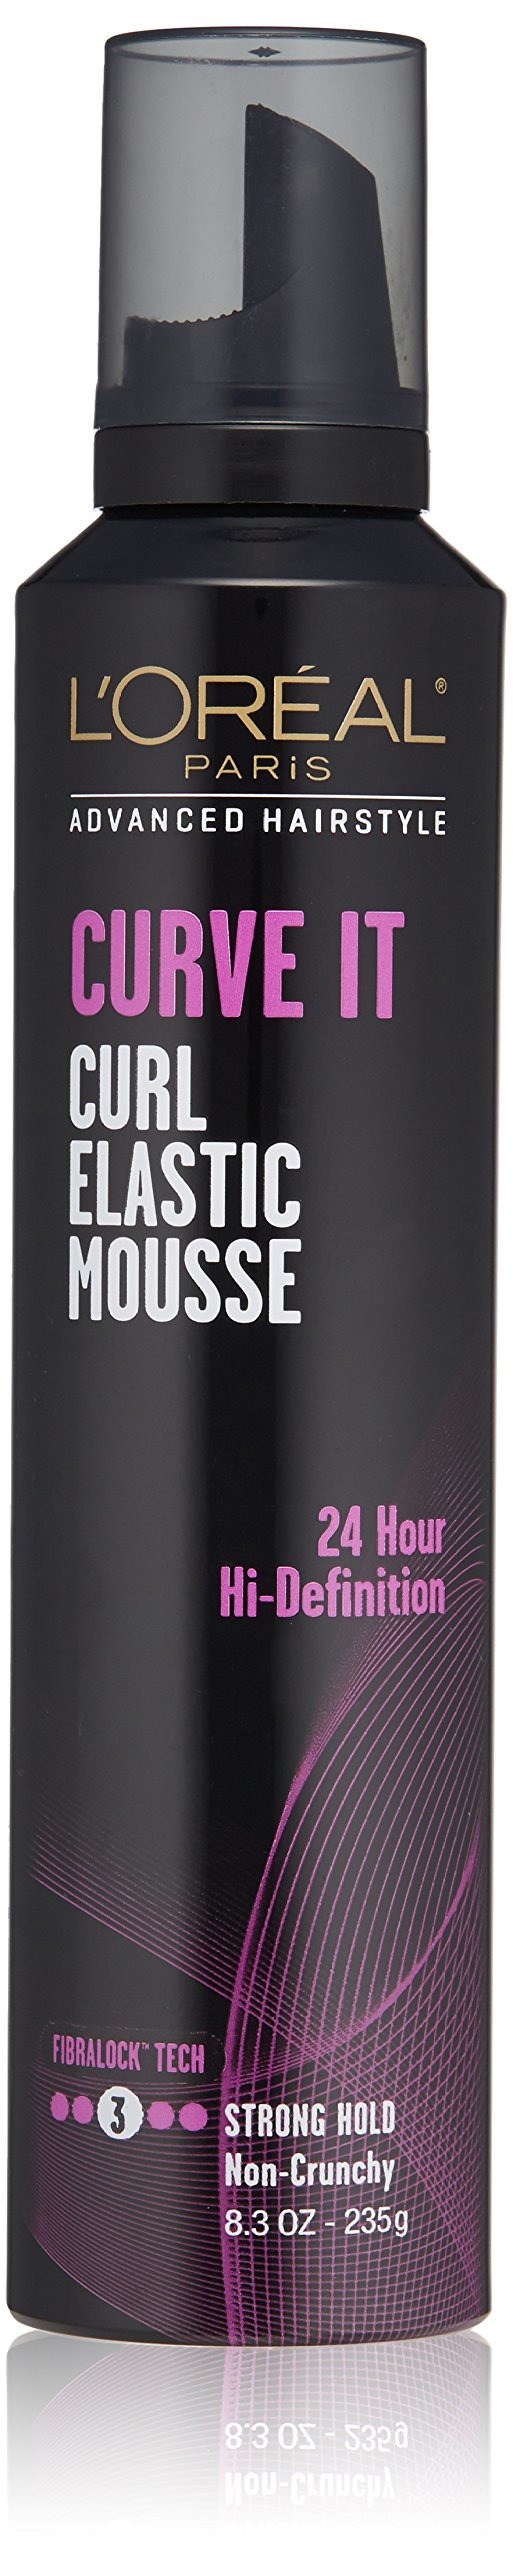
Item Name: L'Oréal Paris Advanced Hairstyle CURVE IT Curl Elastic Mousse, 8.3 oz.
Bullet Point 1: 24HR Hi-Definition Curls
Bullet Point 2: Non-Crunchy, Strong Hold
Bullet Point 3: For Lasting, Soft Curls that Bounce
Bullet Point 4: Perfect for Curly Hairstyles
Value: 8.3
Unit: Ounce

Price: 27.015